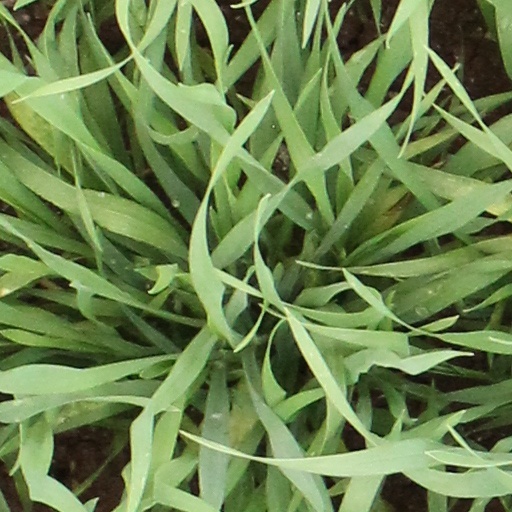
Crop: wheat